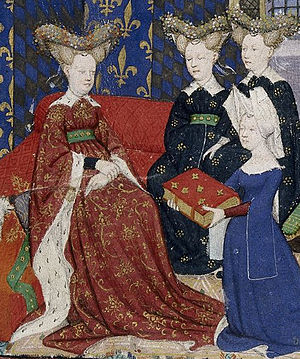
Christine de Pizan
Christine de Pizan præsenterer sin bog for Isabella af Bayern.
Christine de Pizan var en italiensk forfatter.